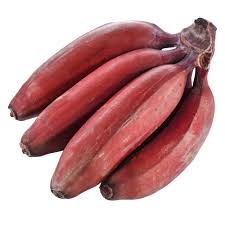
Label: banana